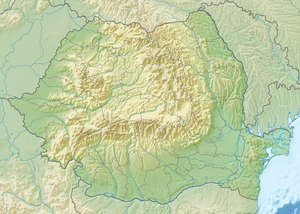
Le Lac Bâlea est un lac glaciaire situé à 2 040 m d'altitude dans les Monts Făgăraș, en Roumanie centrale, dans le Județ de Sibiu.
Cette liste commentée recense la mammalofaune en Roumanie. Elle répertorie les espèces de mammifères roumains actuels et celles qui ont été récemment classifiées comme éteintes. Cette liste comporte 116 espèces réparties en dix ordres et 26 familles, dont trois sont « en danger critique d'extinction », deux sont « en danger », sept sont « vulnérables », douze sont « quasi menacées » et deux ont des « données insuffisantes » pour être classées.
Le Lac Dâmbovița est un lac situé à Bucarest et à Chiajna, à l'ouest du Lac Morii.
Le Monastère de Horezu est un monastère orthodoxe en Roumanie.
La Roumanie est un État d'Europe de l'Est, le septième pays le plus peuplé de l'Union européenne et le neuvième par sa superficie. La géographie du pays est structurée par les Carpates, le Danube et le littoral de la mer Noire. Située aux confins de l'Europe du Sud-Est et de l'Europe centrale et orientale, la Roumanie a comme pays frontaliers la Hongrie, l'Ukraine, la Moldavie, la Bulgarie et la Serbie.
Le Parc national des gorges de la Nera-Beușnița est un parc national situé dans le sud-ouest de la Roumanie, dans le territoire administratif du județ de Caraș-Severin, dans la région historique du Banat.